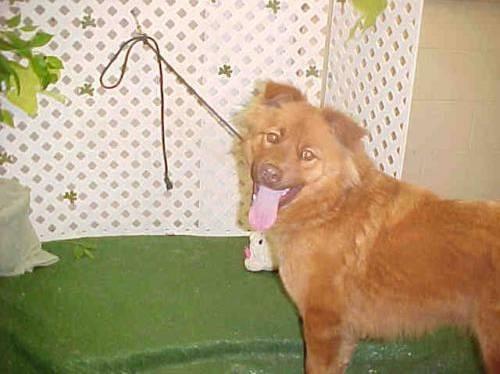
dog